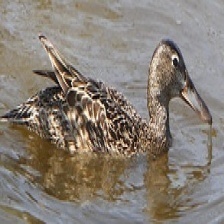
Species: CINNAMON TEAL
Scientific name: ANAS CYANOPTERA
ImageNet parent category: drake